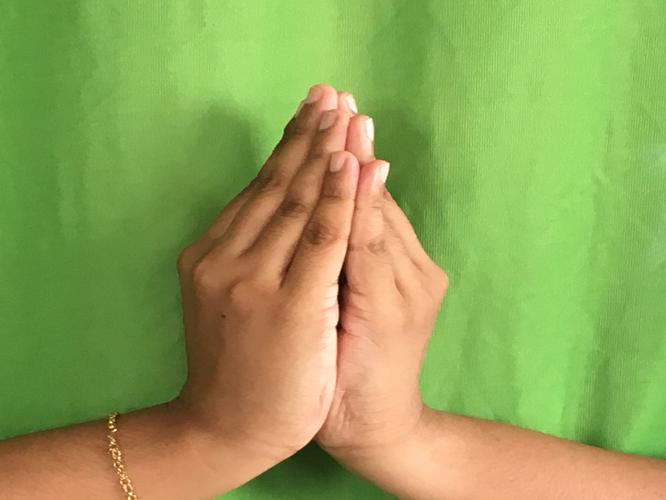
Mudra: Kapotham
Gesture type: double_hand